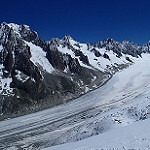
Label: glacier